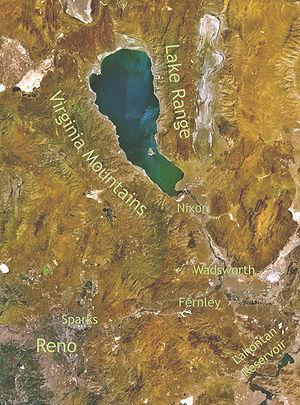
Pyramid Lake est un lac salé endoérique, d'une superficie d'environ 487 km², dans le grand bassin de la partie nord-ouest du Nevada. Il est situé dans le sud du comté de Washoe à 64 km au nord-est de Reno, le long du versant est des Monts de Virginie. Sa surface est à 1 155 mètres d'altitude.